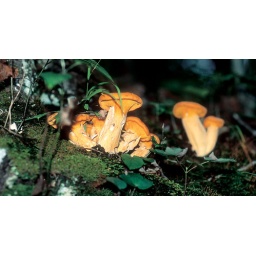
beautiful orange mushroom found in mountains of west virginia using velvia slide film through my Nikon